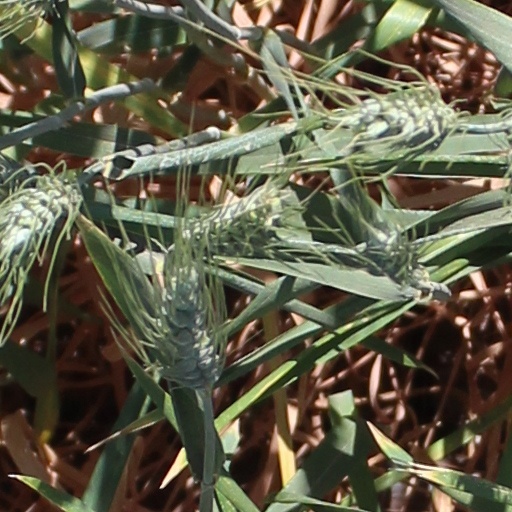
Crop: wheat